Karyn Marshall

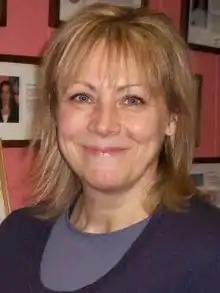
Marshall in 2011

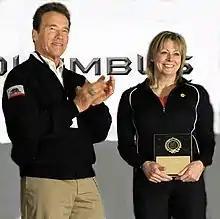
Marshall was inducted into the USA Weightlifting Hall of Fame in Columbus, Ohio in March 2011. Arnold Schwarzenegger (left) presented the award.

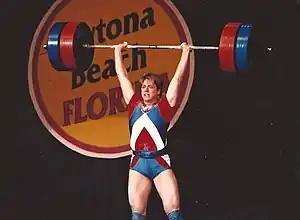
Marshall lifting barbells at the 1987 world weightlifting competition in Daytona Beach, Florida.

Karyn Marshall (born April 2, 1956, in Miami, Florida) is an American Olympic weightlifter who won the first women's world championship in weightlifting, held in 1987. She also set 60 American and world records in women's weightlifting and in 1985 became the first woman in history to clean and jerk over , which she did with a lift of . She became a chiropractor and runs a private practice in Shrewsbury, New Jersey while battling breast cancer since 2011. In 2011, Marshall was inducted into the USA Weightlifting Hall of Fame, and she was inducted into the International Weightlifting Hall of Fame in 2015.